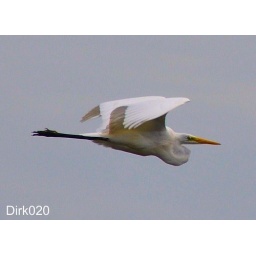
This silver Heron was flying and passing very close by at the Cycling path lepelaars plassen